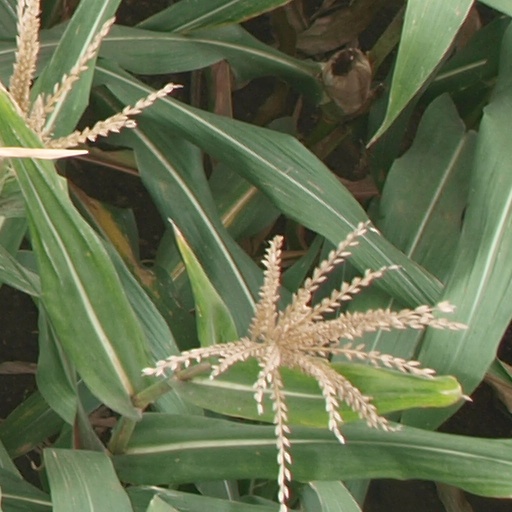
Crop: maize; corn